Reap the Wild Wind

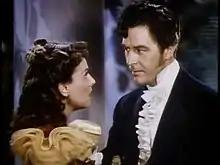
Paulette Goddard and Ray Milland

Rumors circulate and prices of the cargo of the "Southern Cross" fluctuate wildly, leaving Steve to suspect a wreck is planned. He commandeers the "Claiborne" with Loxi on board and heads to Havana to stop Jack. Loxi, believing Jack is innocent, disables her ship, and they sit becalmed in a fog bank as the "Southern Cross" piles into a reef and sinks. Unknown to Jack, Drusilla had stowed away to be with her lover, King Cutler's brother Dan, and she drowns.